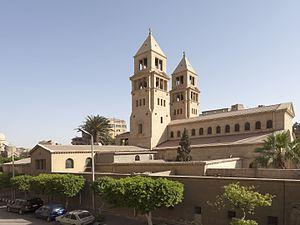
L'église Saint-Pierre-et-Saint-Paul, Al-Boutrossiya, est une église copte orthodoxe située au Caire, en Égypte, à proximité immédiate de la cathédrale Saint-Marc.
L'attentat de l'église Saint-Pierre-et-Saint-Paul est un attentat islamiste qui a eu lieu le 11 décembre 2016 au Caire, en Égypte. Parmi les fidèles participant à la messe dominicale, 27 personnes sont tuées, et 49 sont blessées. Trois jours de deuil national ont été décrétés. Revendiqué par l'État islamique, c'est l'attentat le plus meurtrier contre les coptes depuis l'attentat d'Alexandrie en 2011.
Antonio Lasciac est un architecte italien qui travailla en Égypte pendant plus de cinquante ans, entre 1882 et 1936.